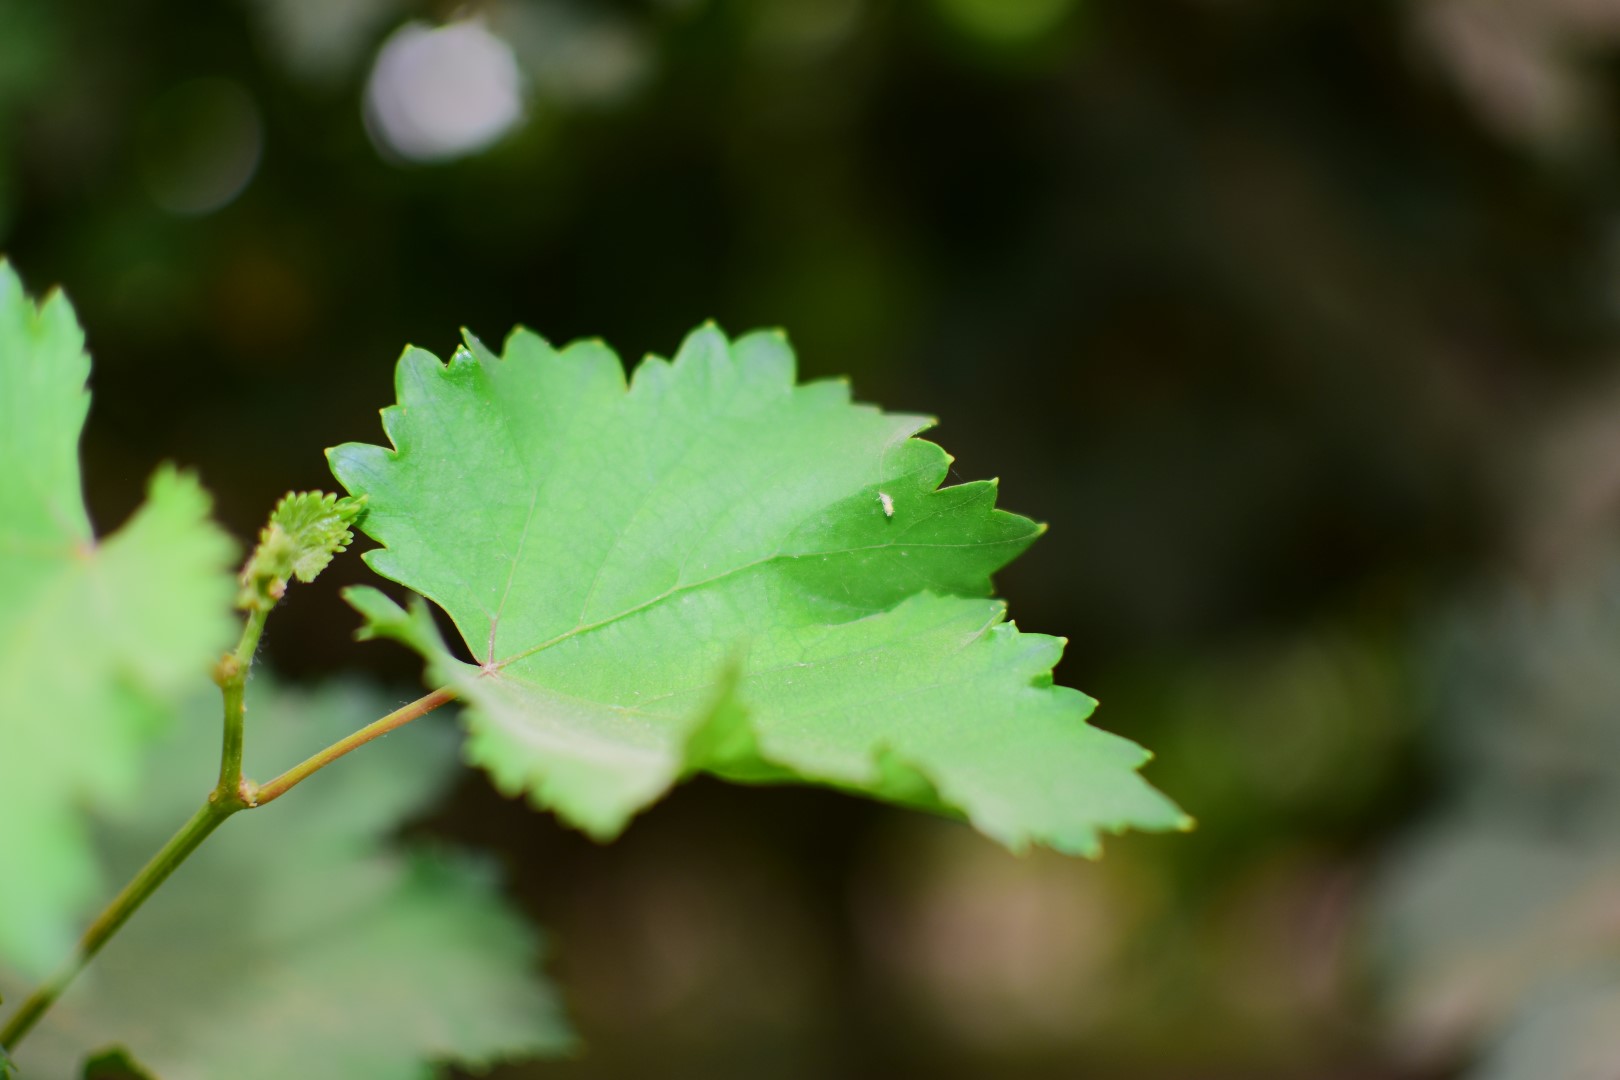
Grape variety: Kamali